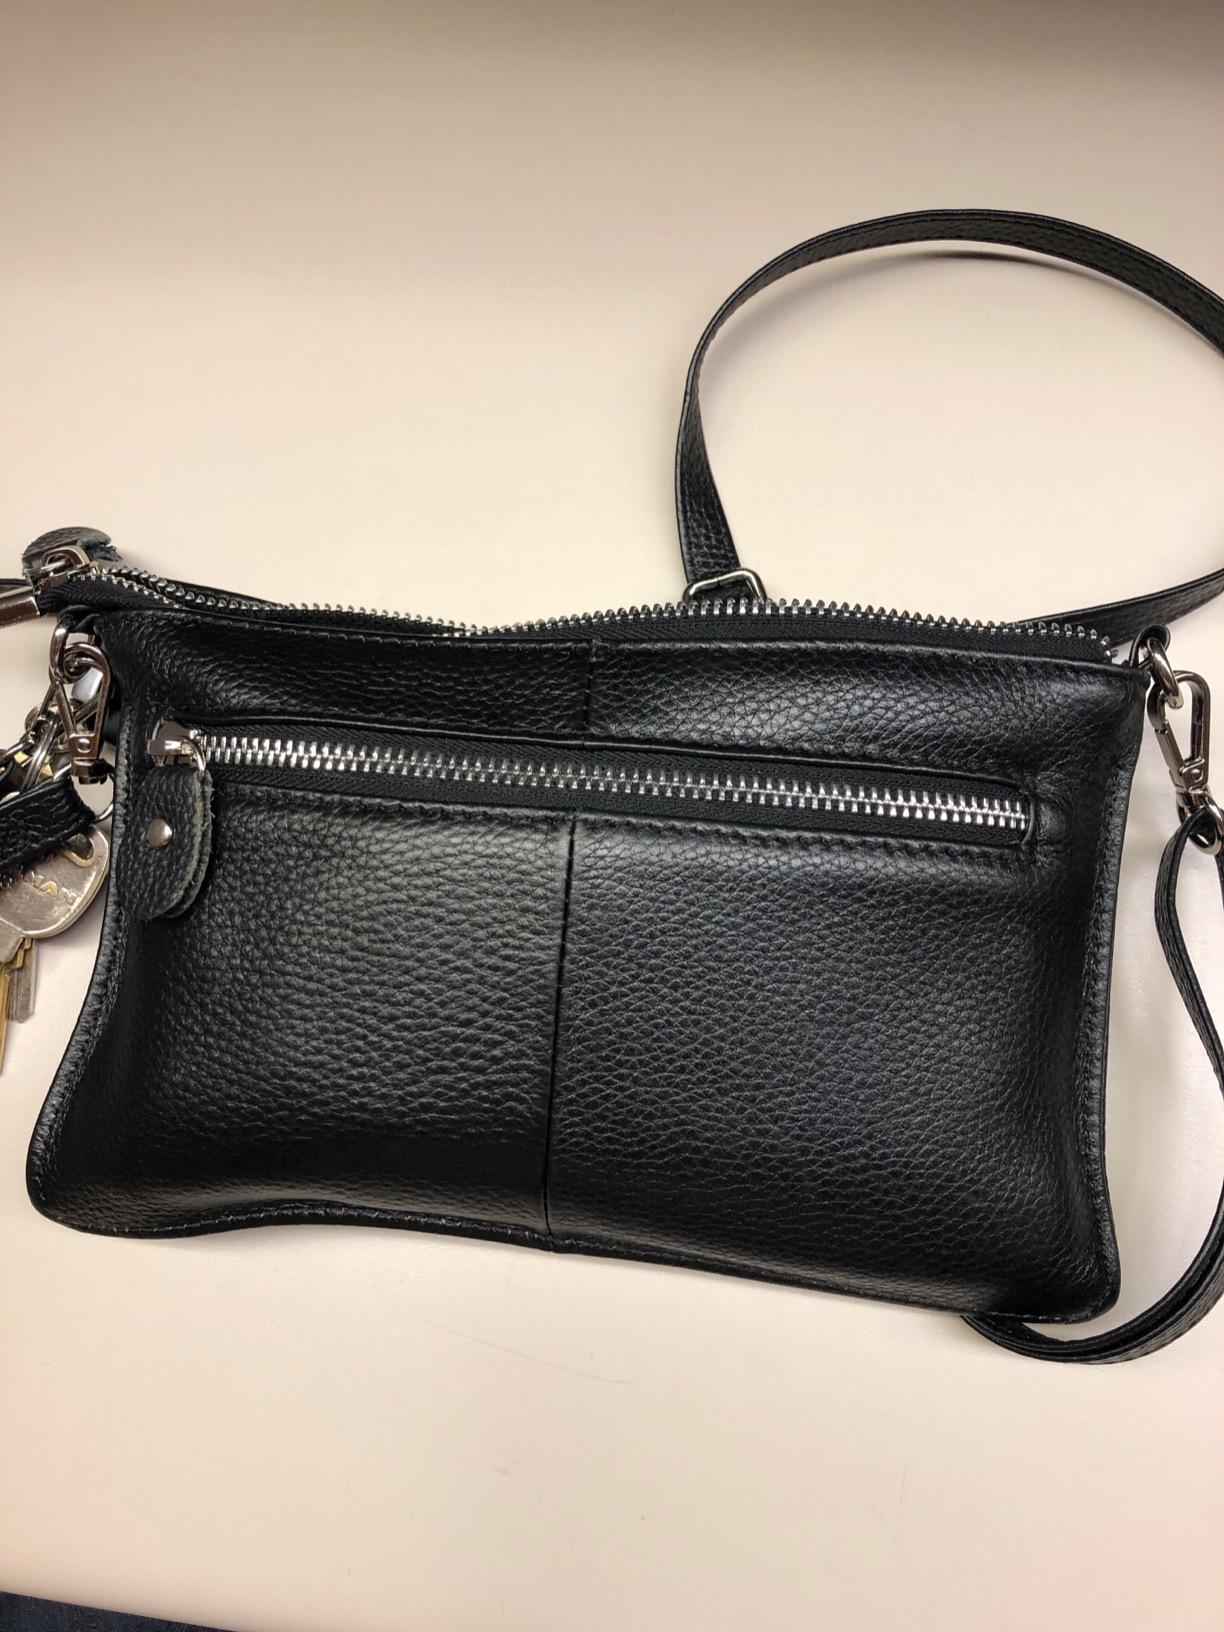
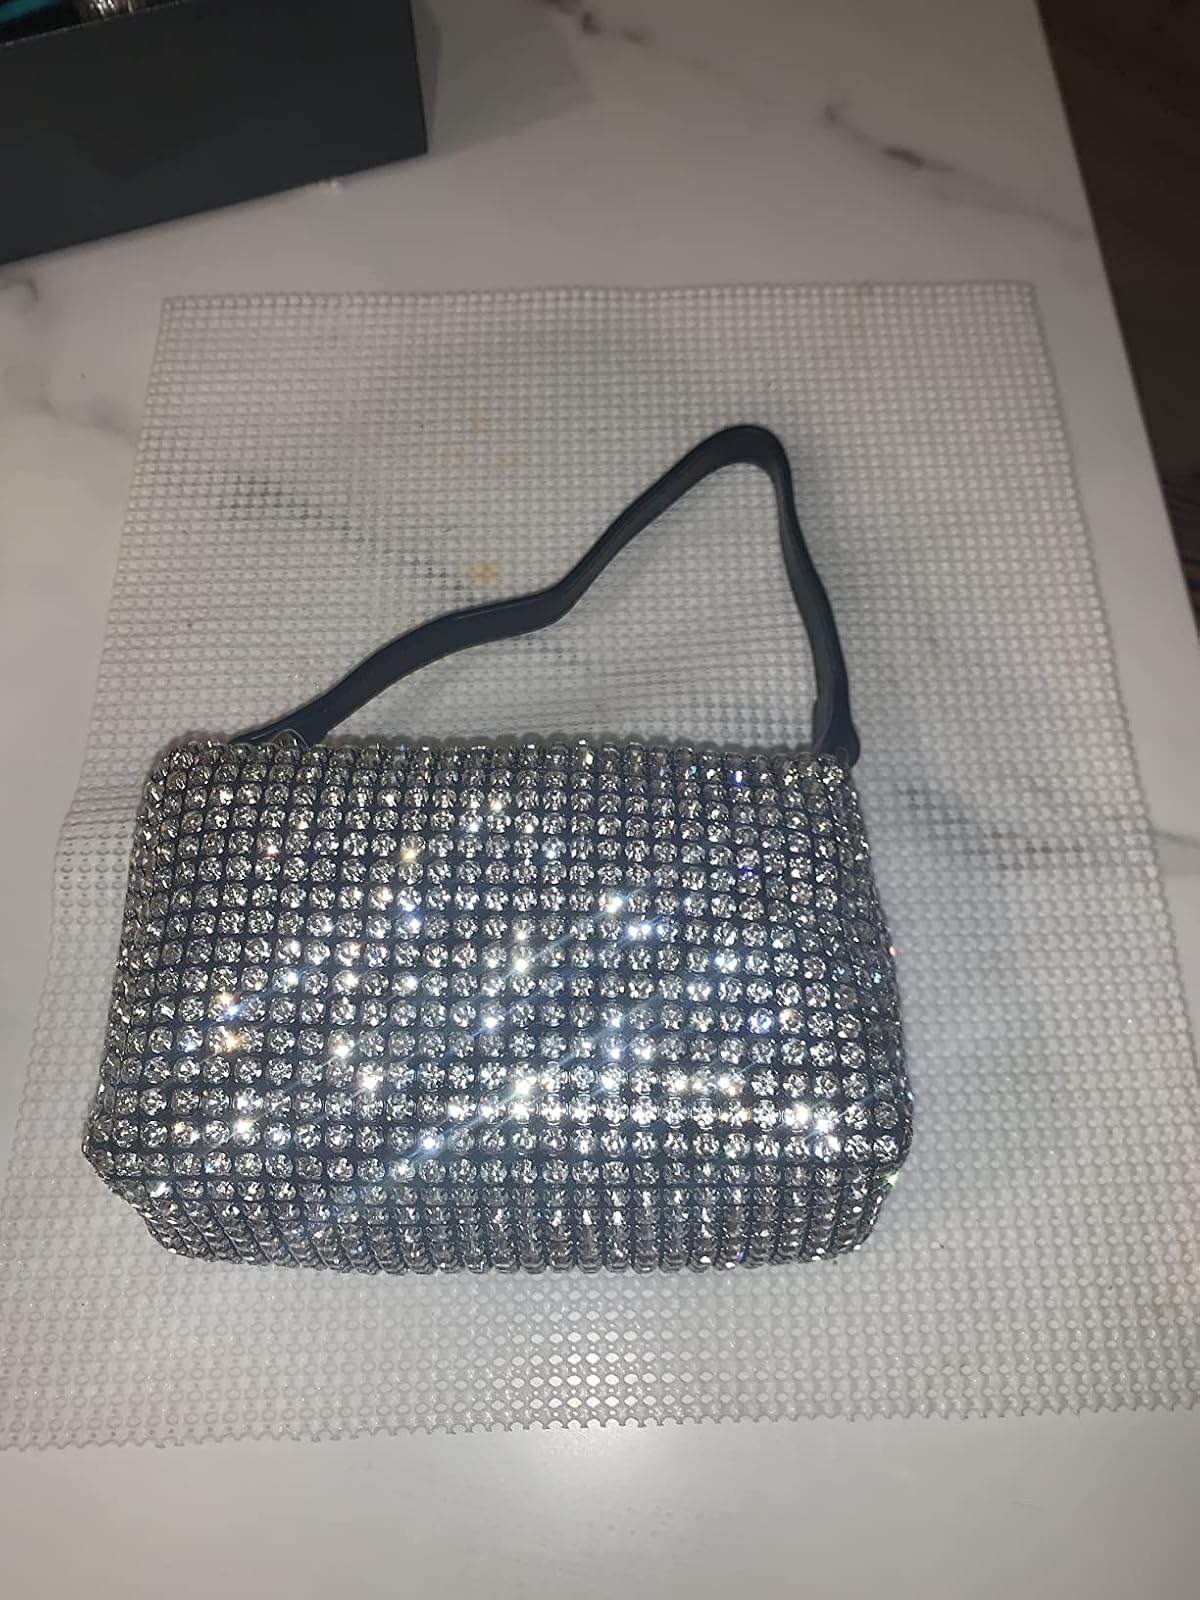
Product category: accessories_handbag
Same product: no